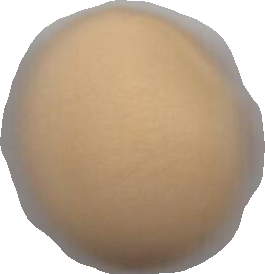
Variety: Dega